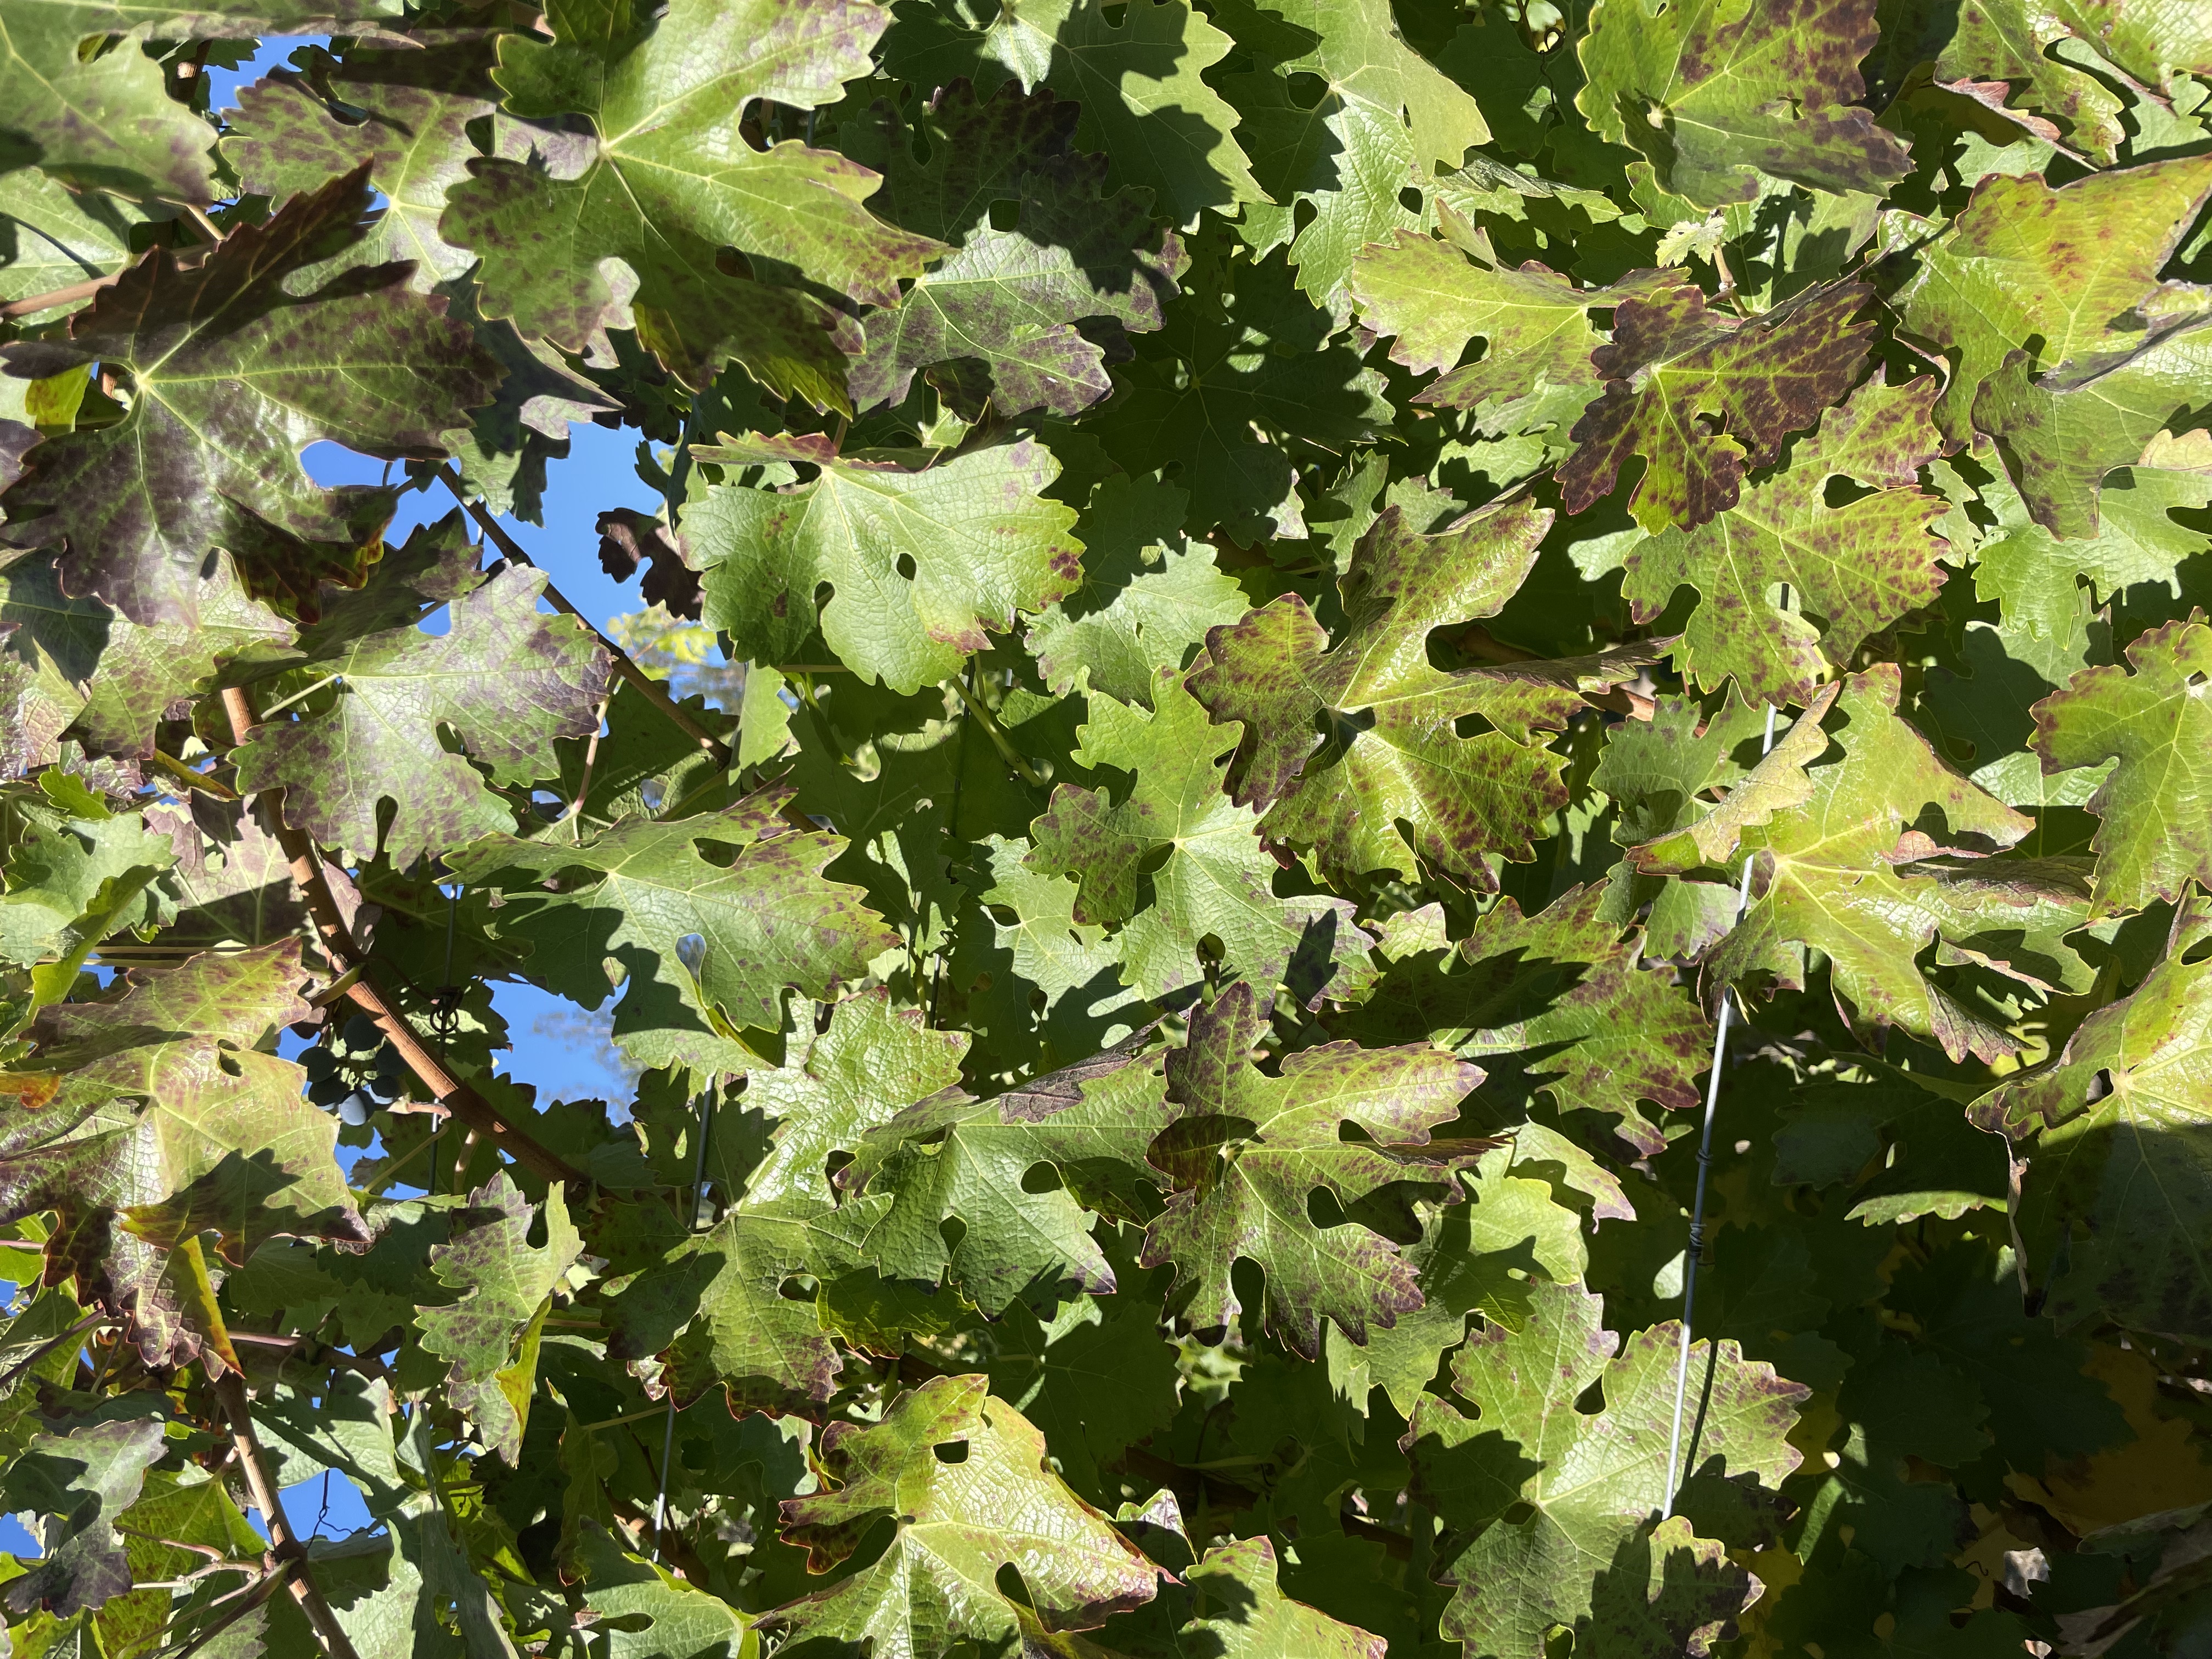
Label: Leafroll 3